3 Bad Men

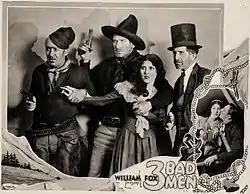
Lobby card

The film was shot over a fifteen-month period in 1925 and 1926. During the filming, three of the actresses involved, Olive Borden, Priscilla Bonner, and Grace Gordon, became ill with a form of paratyphoid fever, and had to be taken to the hospital.